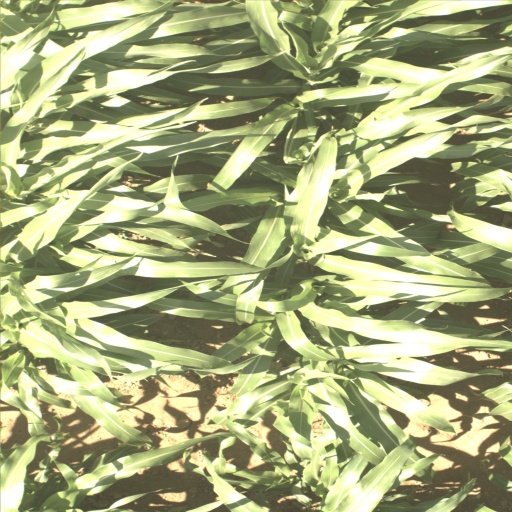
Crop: sorghum